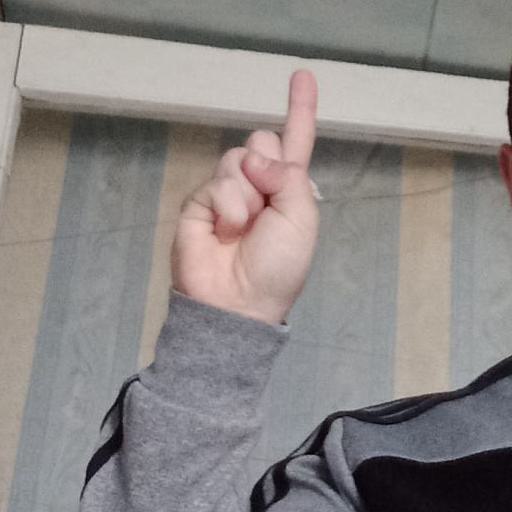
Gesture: one